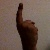
The image shows a hand gesture representing the number 1 in Indian Sign Language.